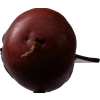
Label: Apple 18